Casey Rabach

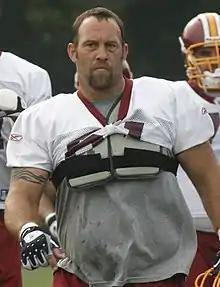
Rabach during Redskins training camp

Casey Edward Rabach (born September 24, 1977) is an American former professional football center. He was drafted by the Baltimore Ravens in the third round of the 2001 NFL draft, and also played professionally for the Washington Redskins. He played college football at Wisconsin.